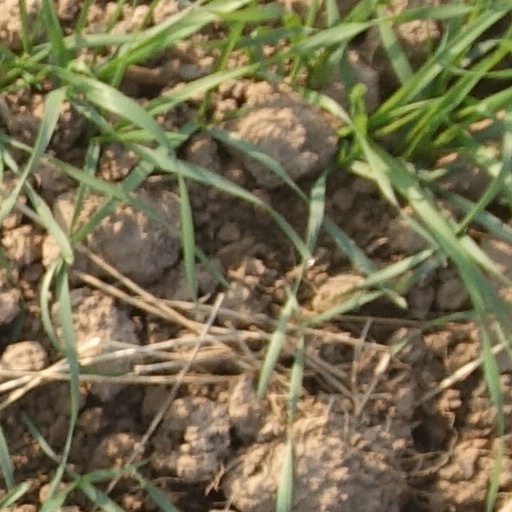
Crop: wheat